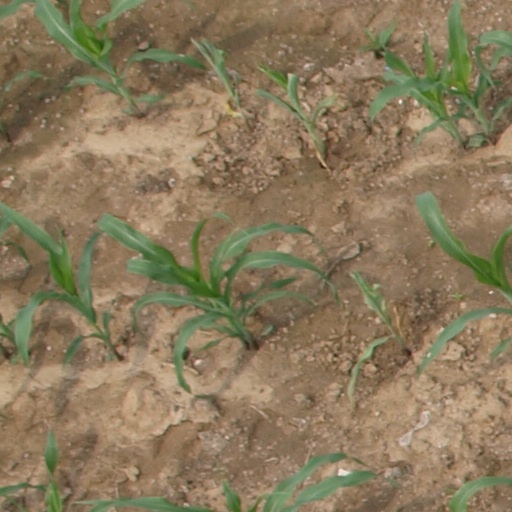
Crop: maize; corn